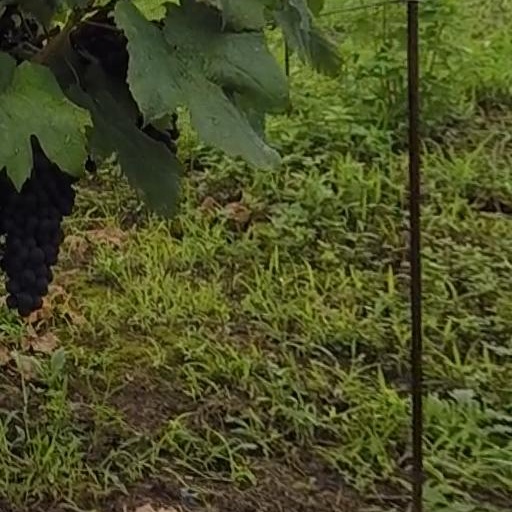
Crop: grape